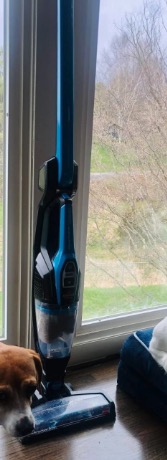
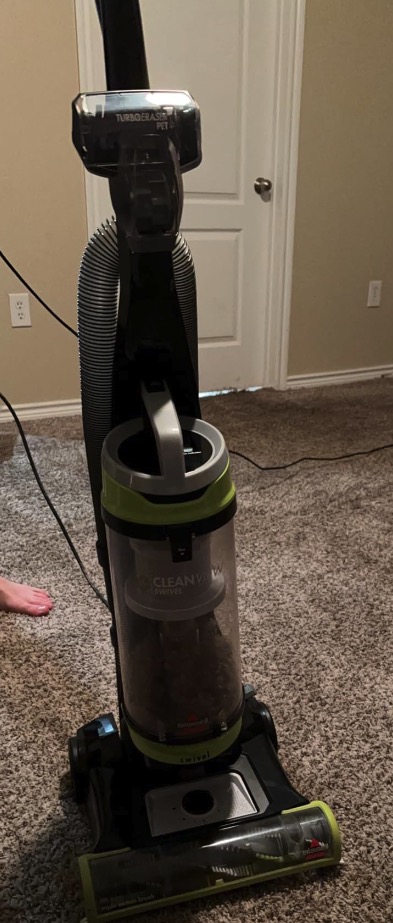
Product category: items_vacuum
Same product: no